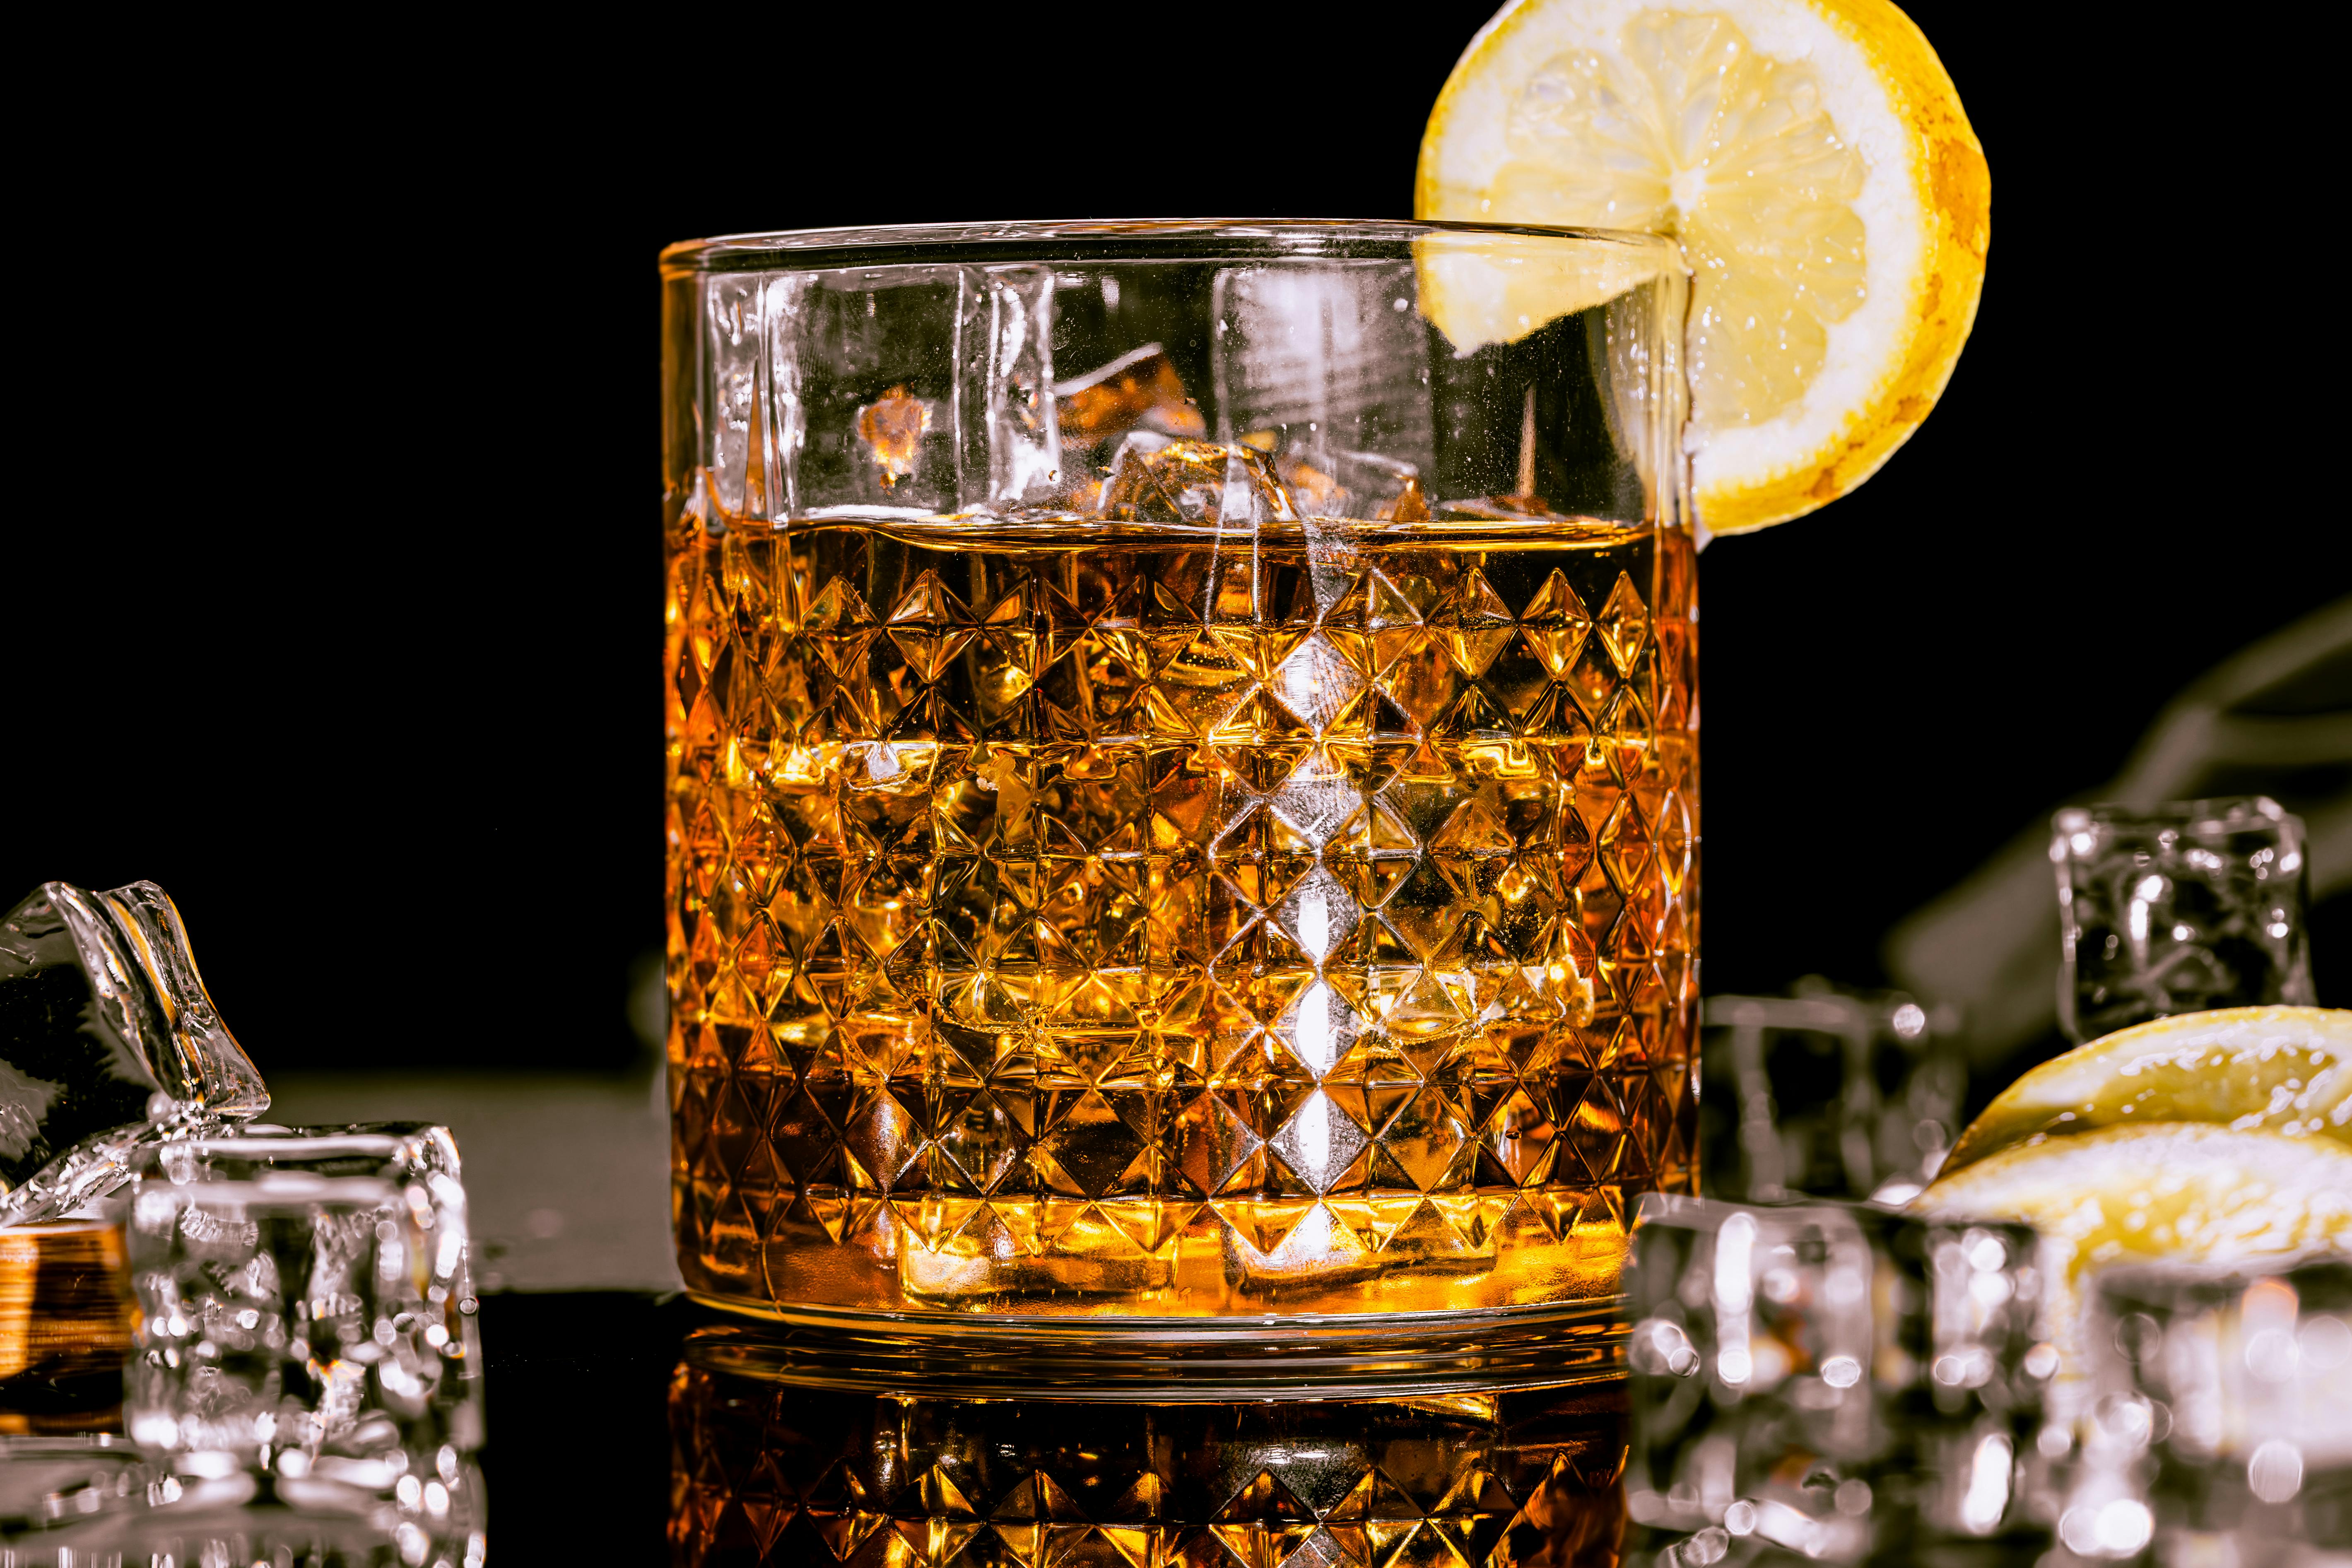
drink, tableware, drinkware, liquid, stemware, barware, amber, fluid, yellow, cocktail, rangpur, alcoholic beverage, highball glass, beer glass, alcohol, glass, old fashioned glass, serveware, art, distilled beverage, citrus, font, liqueur, classic cocktail, fashion accessory, Transparent material, pint glass, city, still life photography, whisky, glass bottle, pint, automotive lighting, metal, meyer lemon, Ice beer, lager, cocktail garnish, still life, circle, Grain whisky, light fixture, aperitif, champagne stemware, soft drink, night, lemon